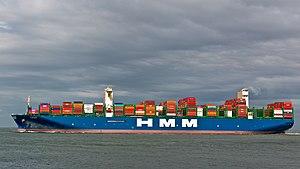
Le porte-conteneurs HMM Oslo (IMO 9868326), en provenance du port de Hambourg en voyage vers Rotterdam, croisant avec environ 15 nœuds, au large de Cuxhaven.